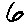
Label: 6